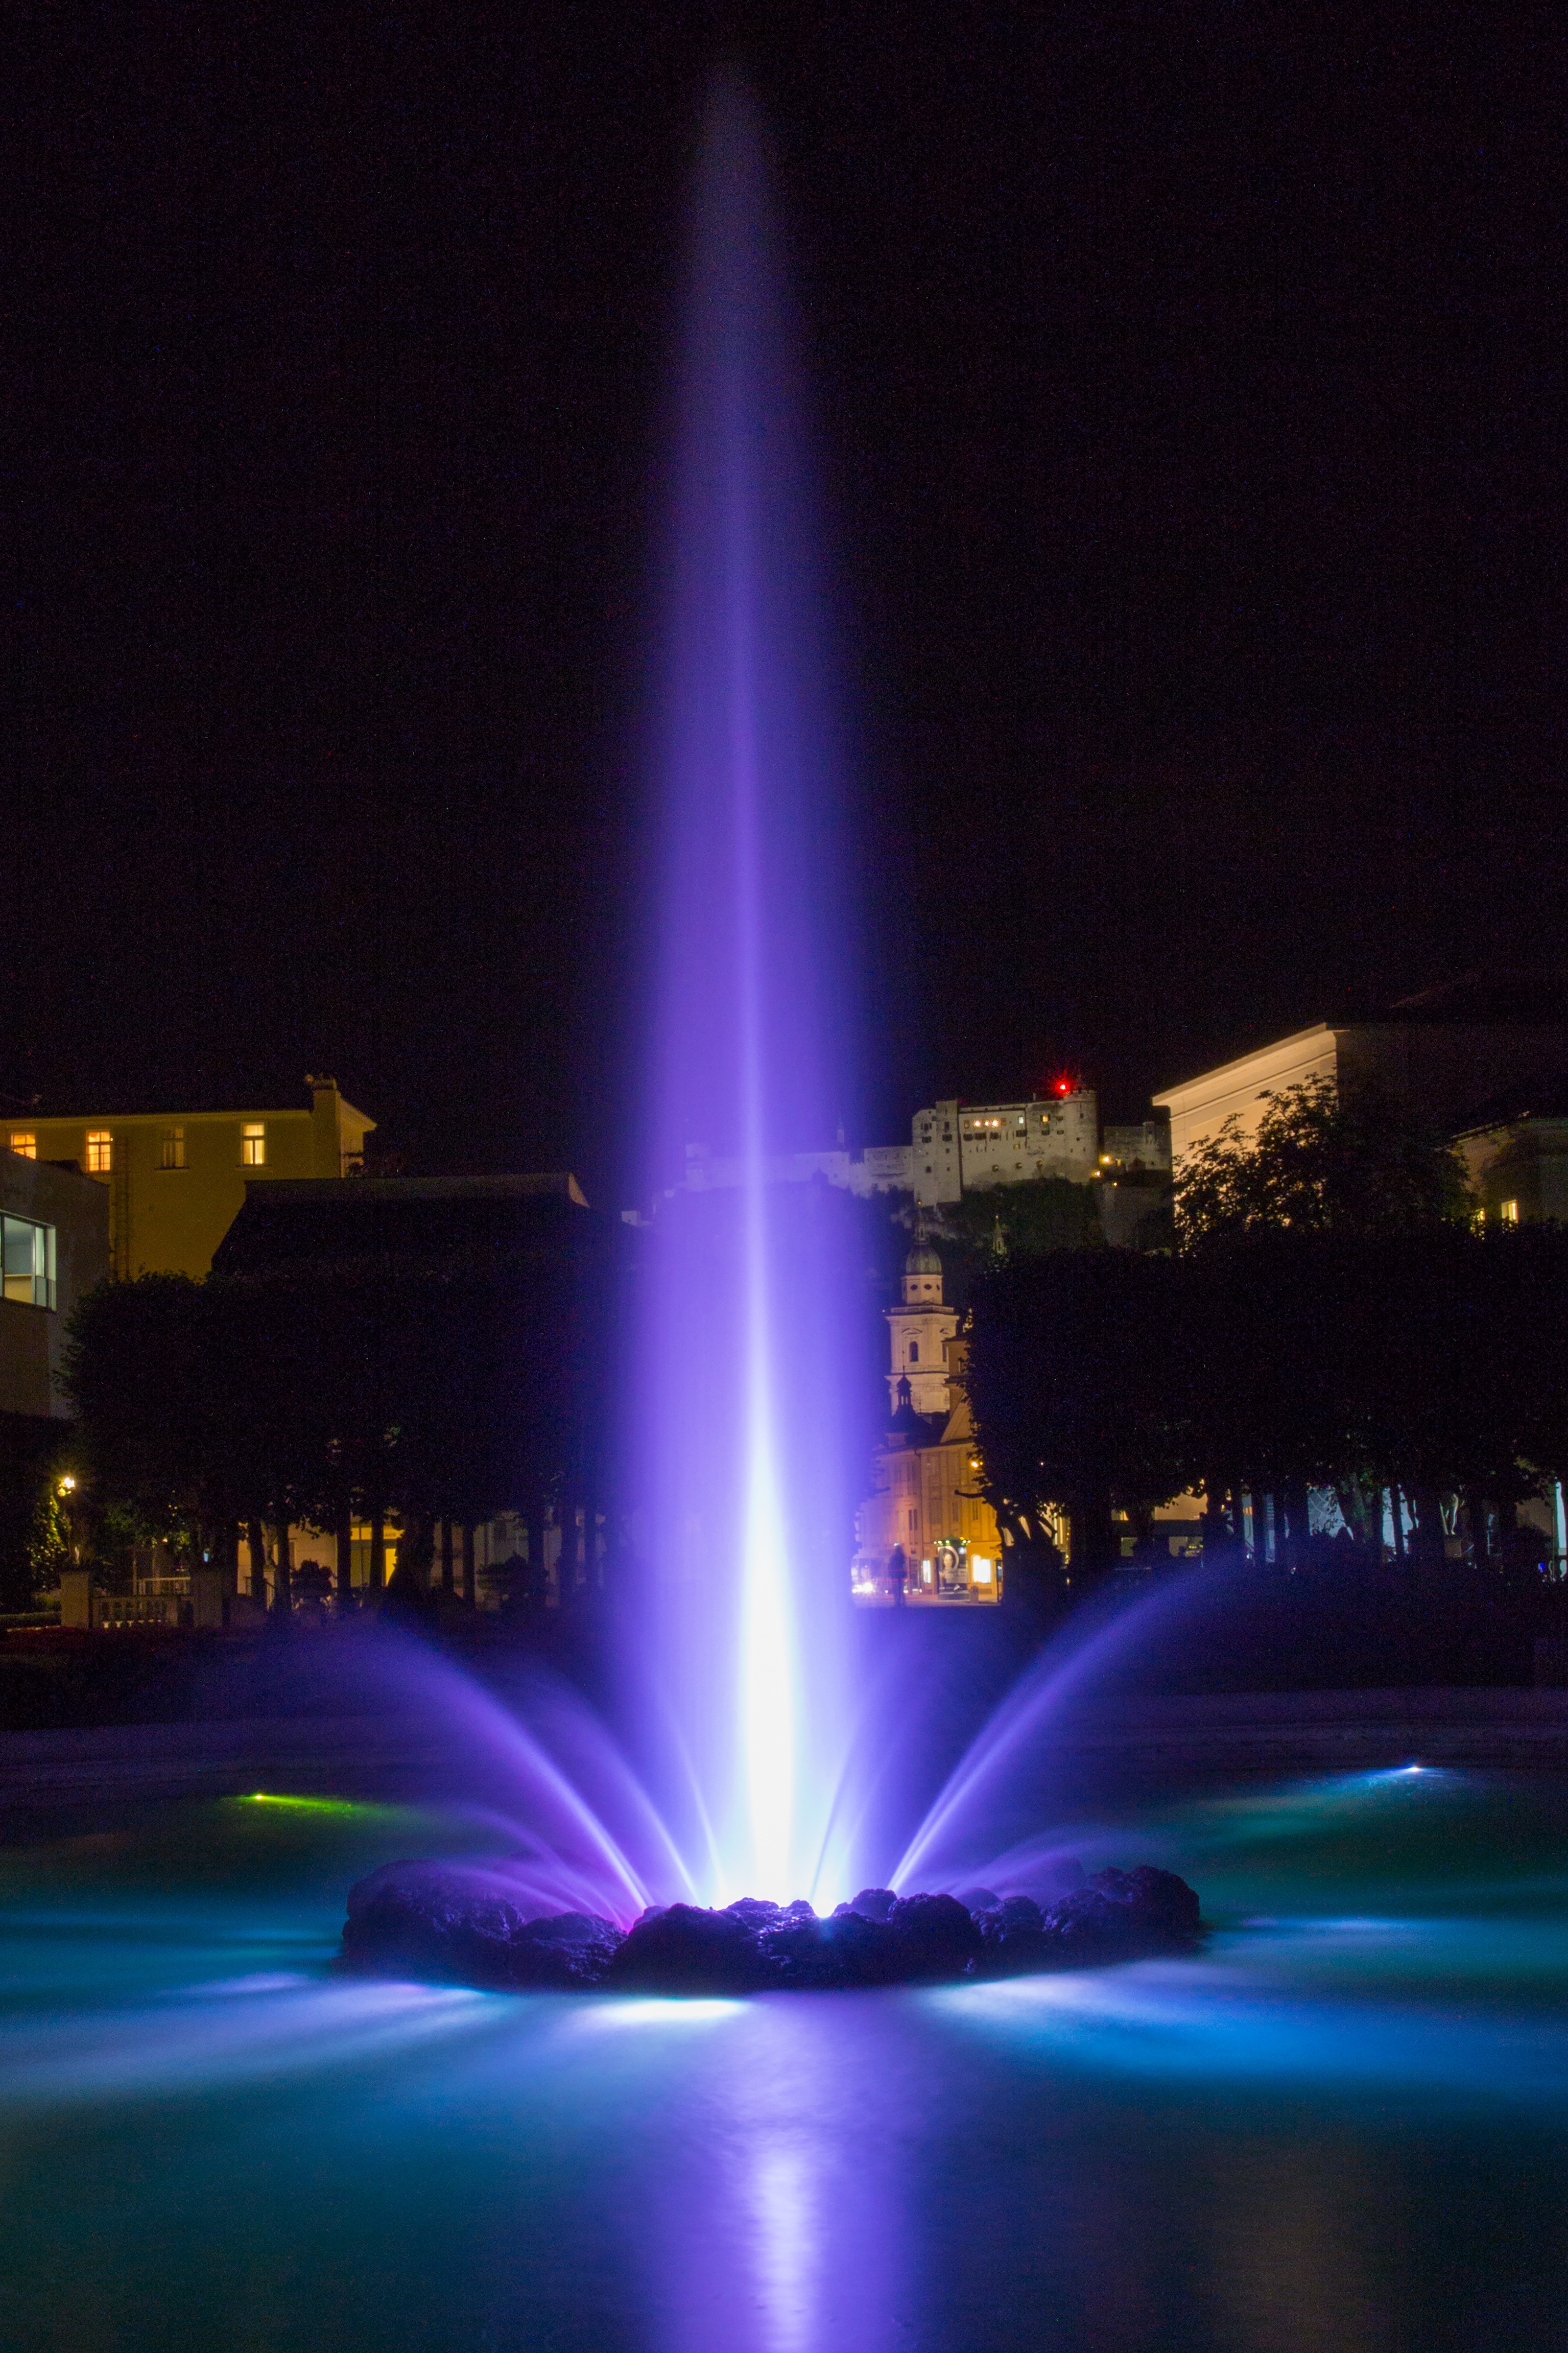
light, night, reflection, lighting, austria, lights, fountain, water feature, salzburg, night photograph, mirabell